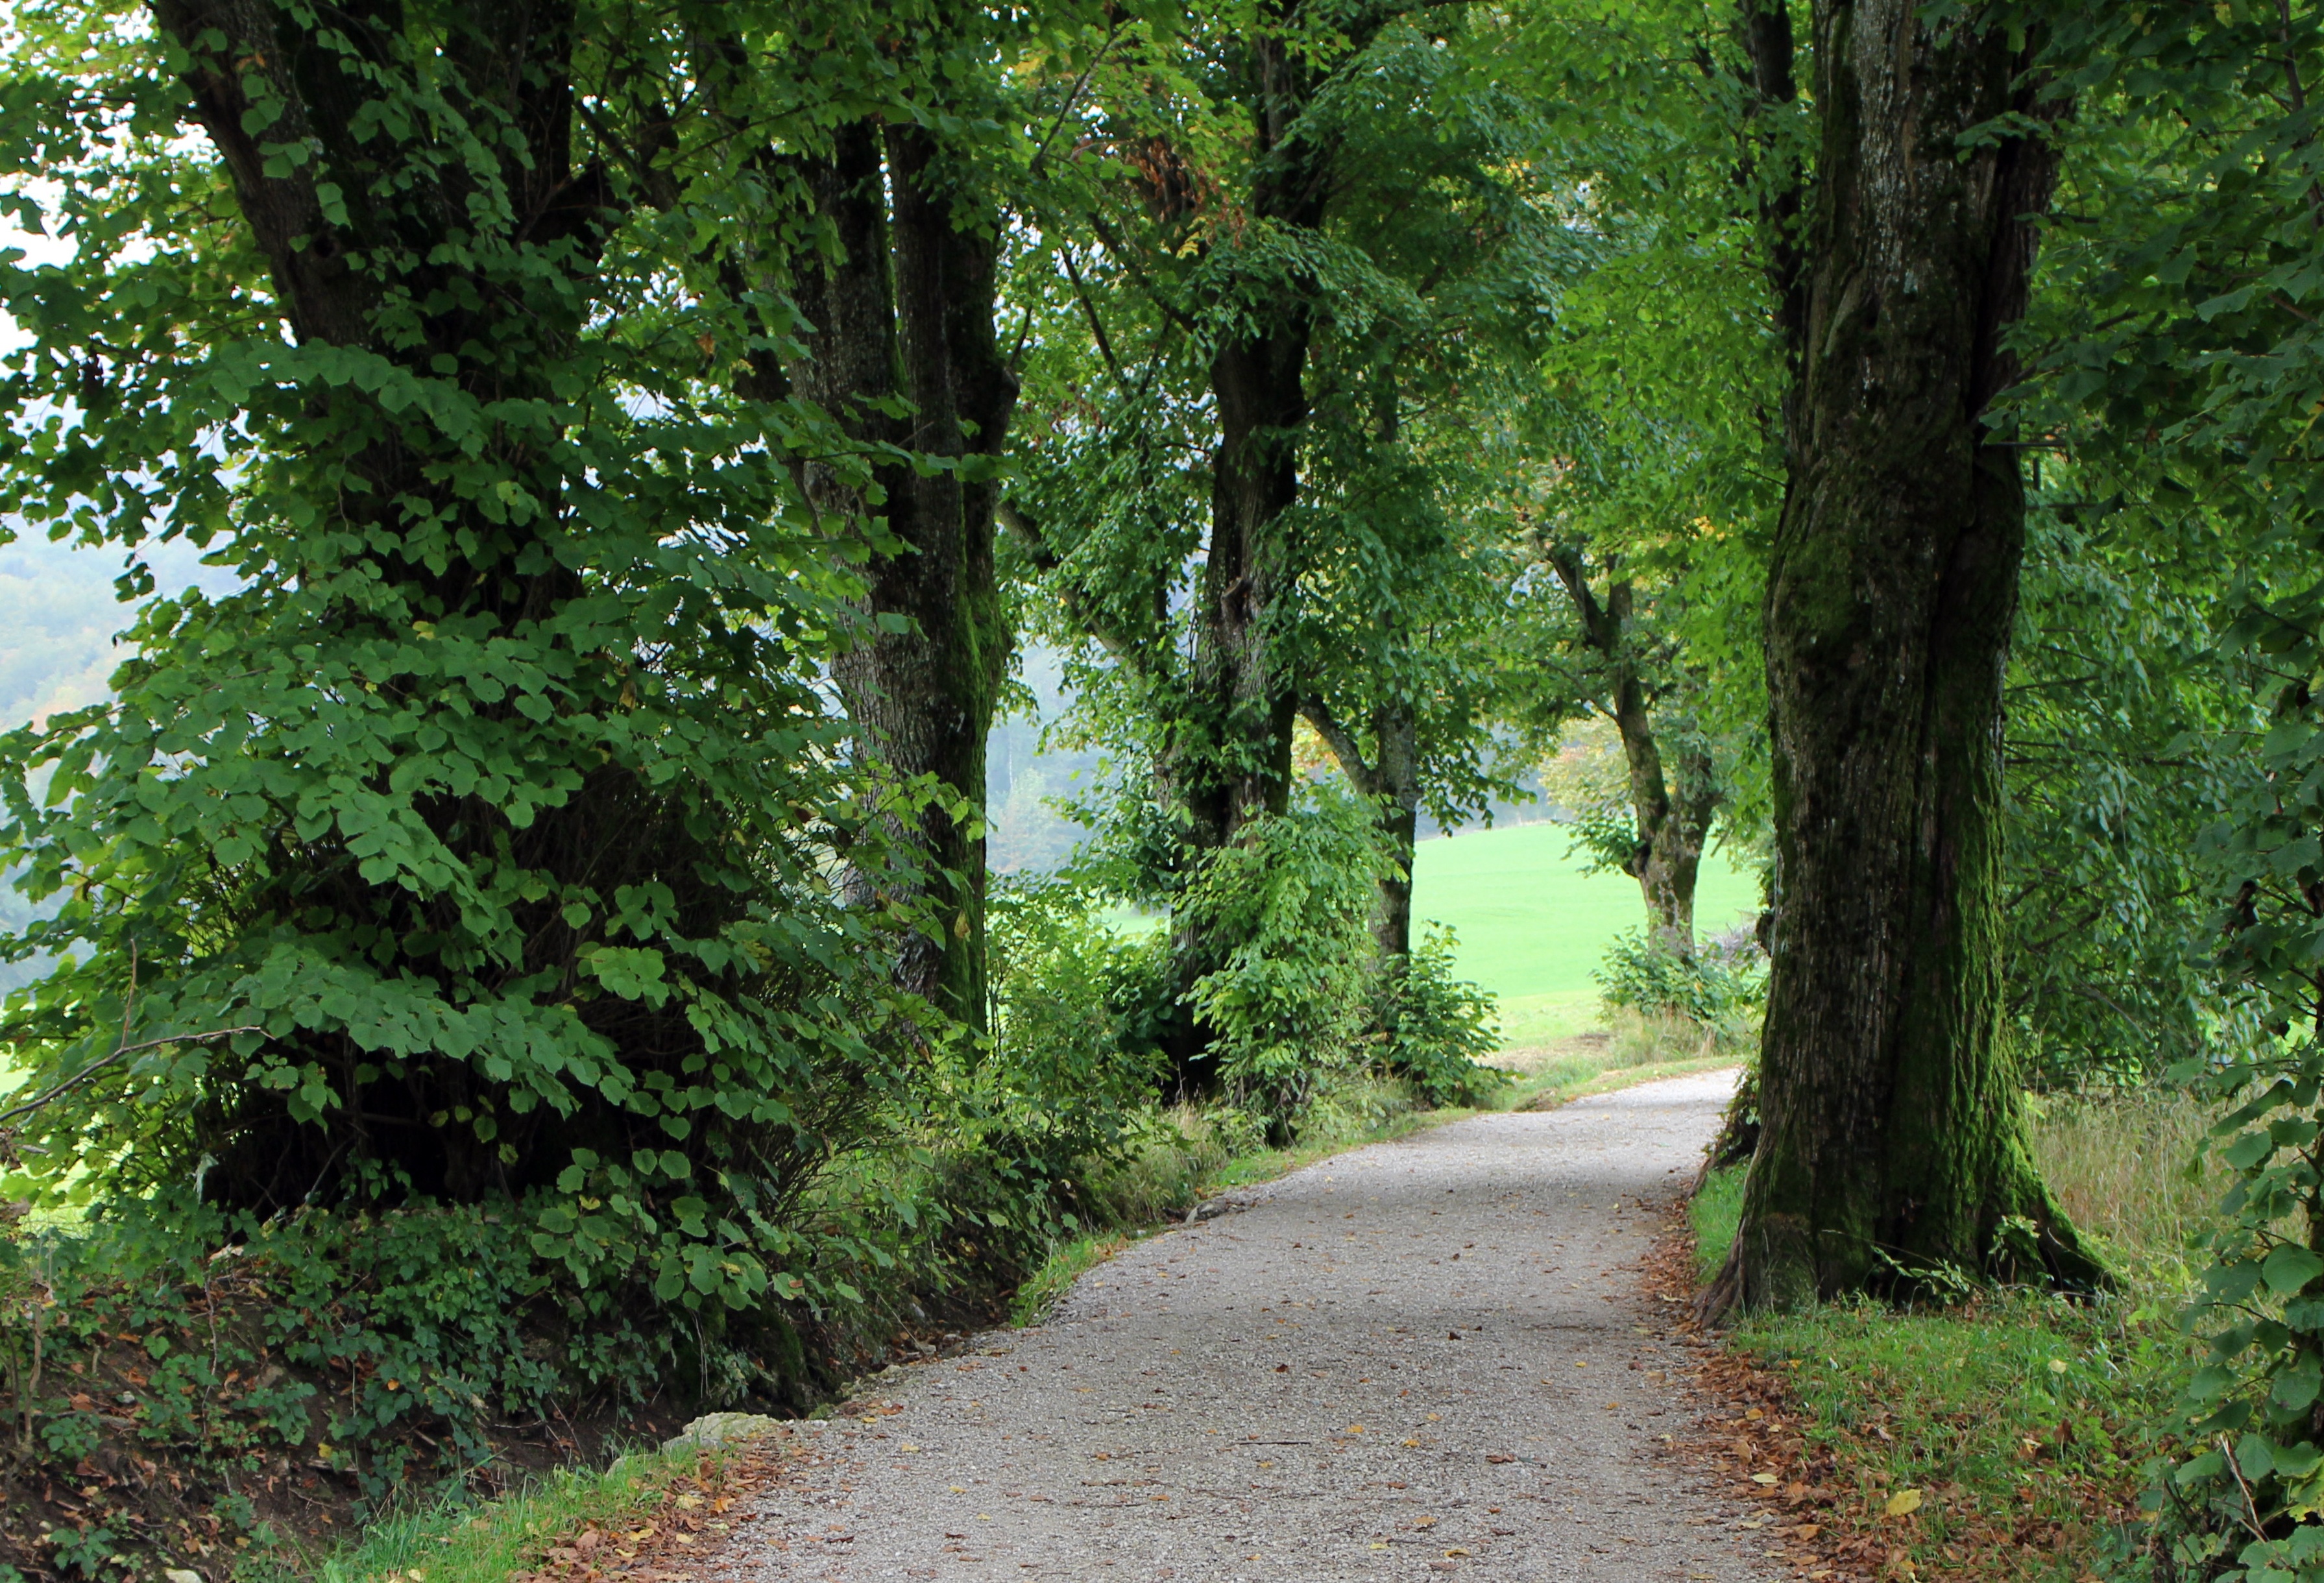
tree, nature, forest, wilderness, plant, trail, leaf, jungle, autumn, trees, avenue, vegetation, rainforest, deciduous, oak, woodland, habitat, mood, away, ecosystem, biome, tree lined avenue, old growth forest, natural environment, woody plant, temperate broadleaf and mixed forest, temperate coniferous forest